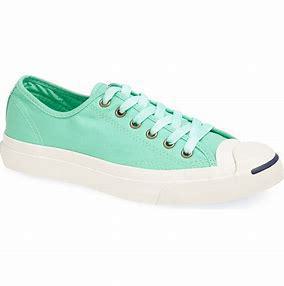
Brand: Converse
Model: Jack Purcell